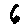
Label: 6